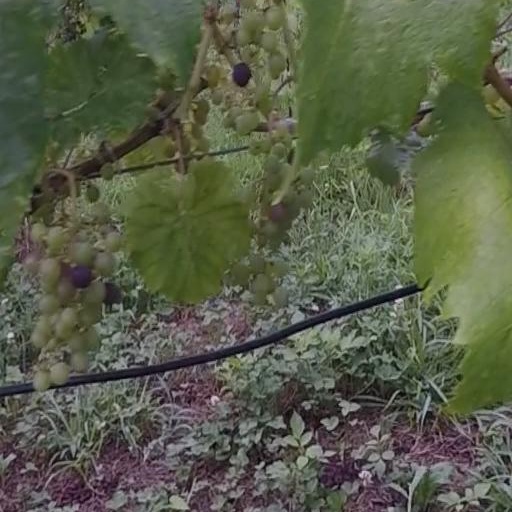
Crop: grape